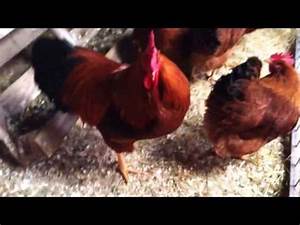
Label: chicken